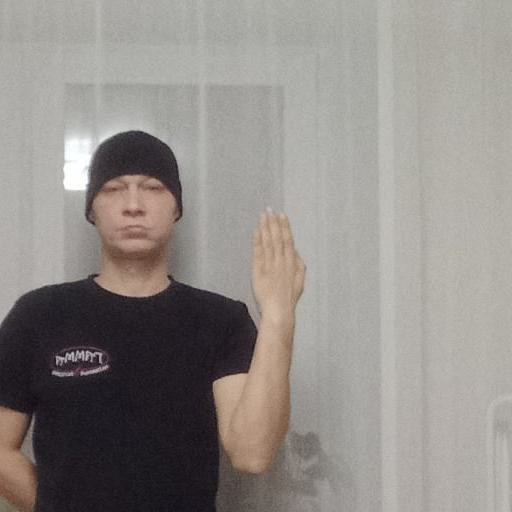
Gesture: stop_inverted